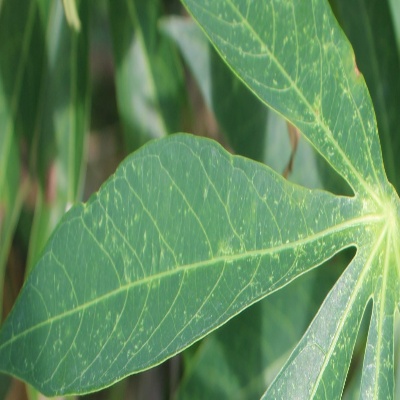
Crop: Cassava
Condition: green mite